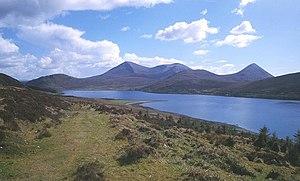
Scalpay est une île de l'archipel des Hébrides intérieures, en Écosse.